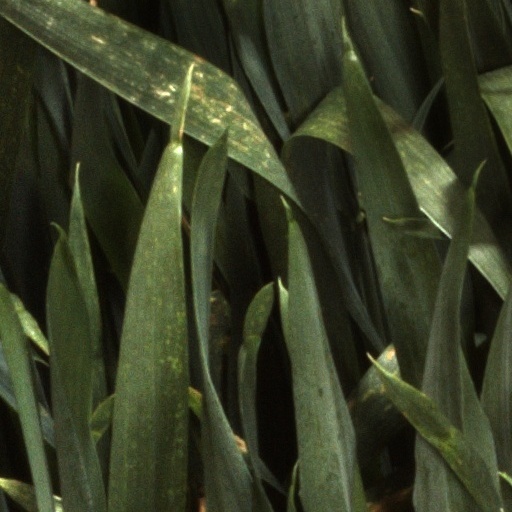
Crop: wheat